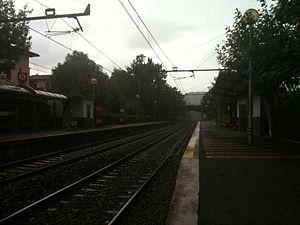
La gare de Ventas de Irun est une halte ferroviaire situé dans la commune espagnole d'Irun dans la province de Guipuscoa, communauté autonome du Pays basque.